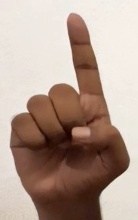
ASL sign: D